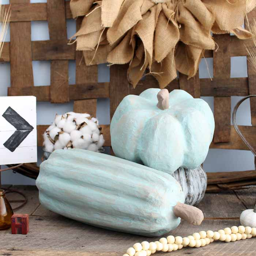
make these vintage pumpkins in minutes with a super simple technique !